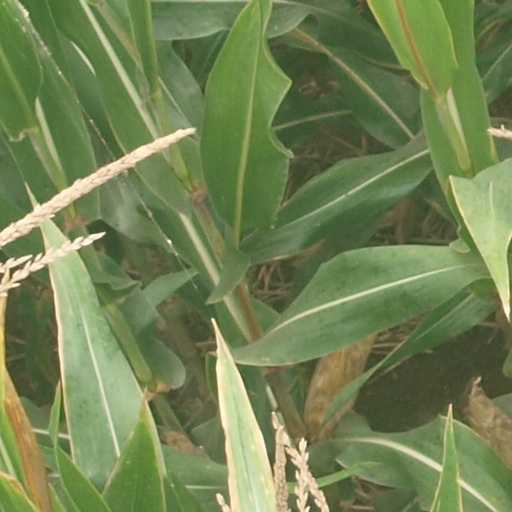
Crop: maize; corn